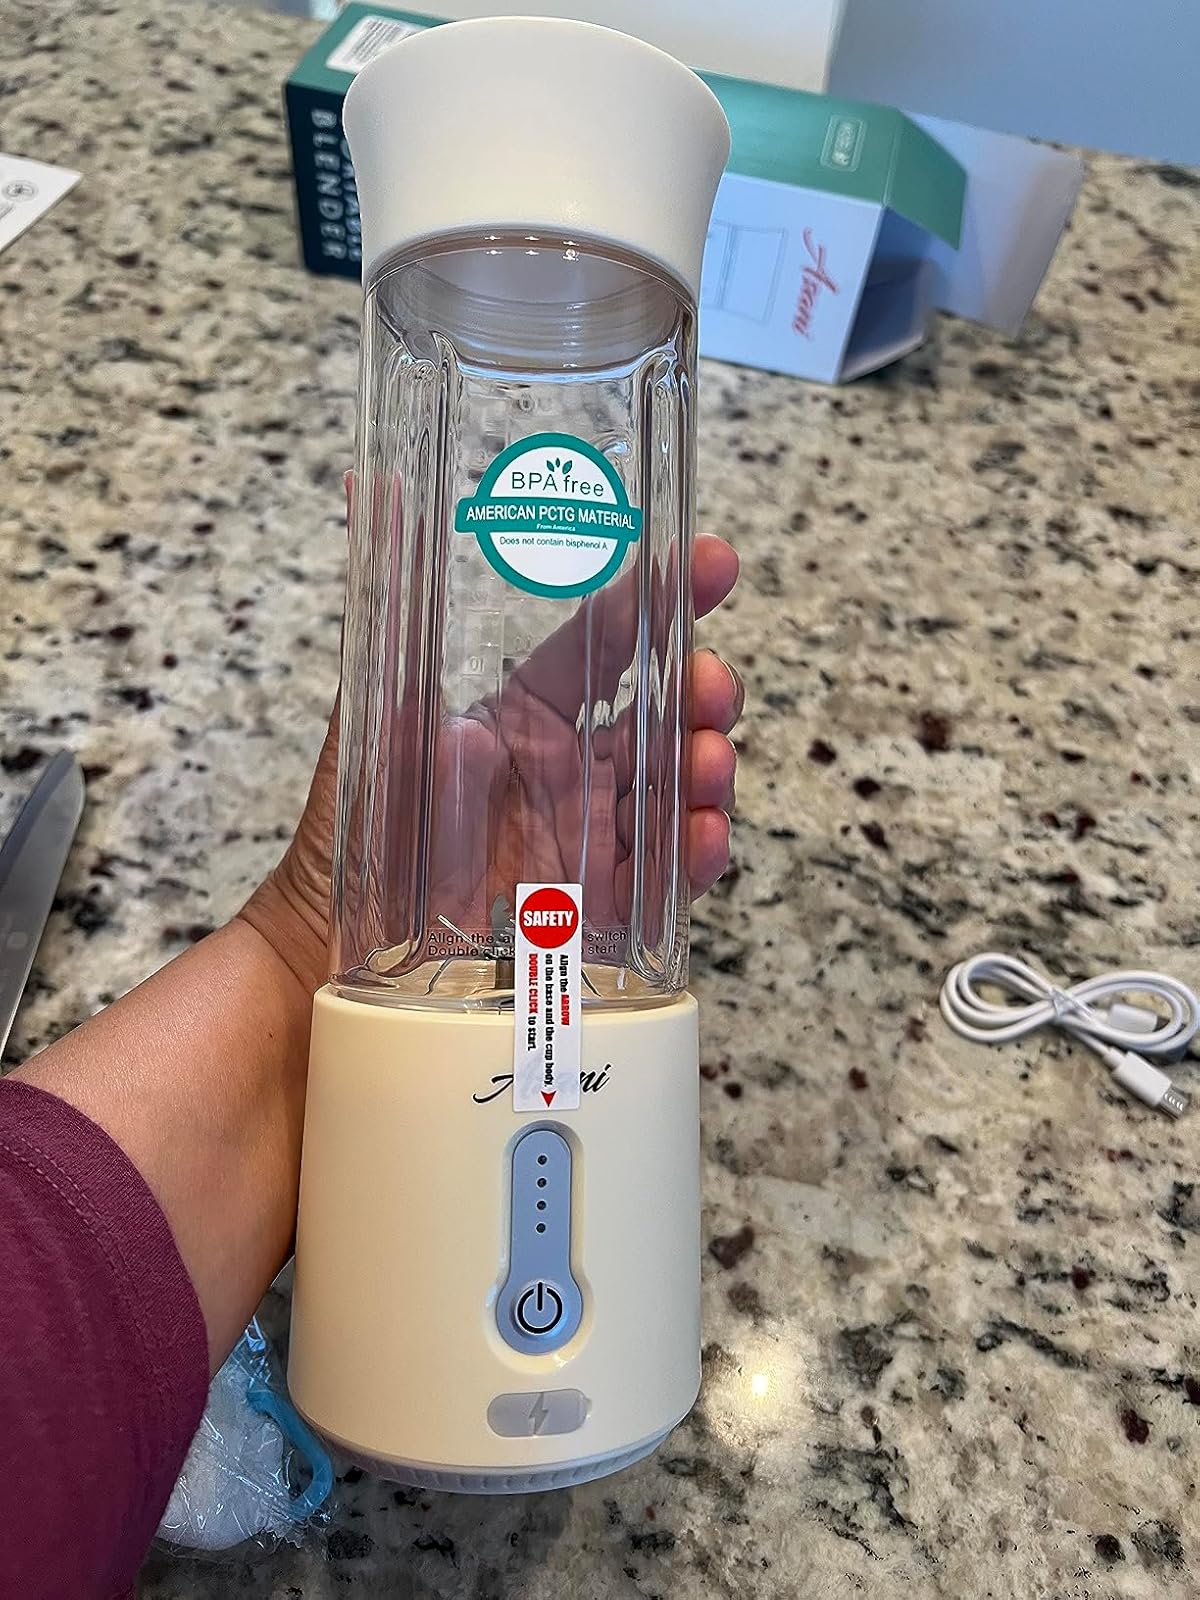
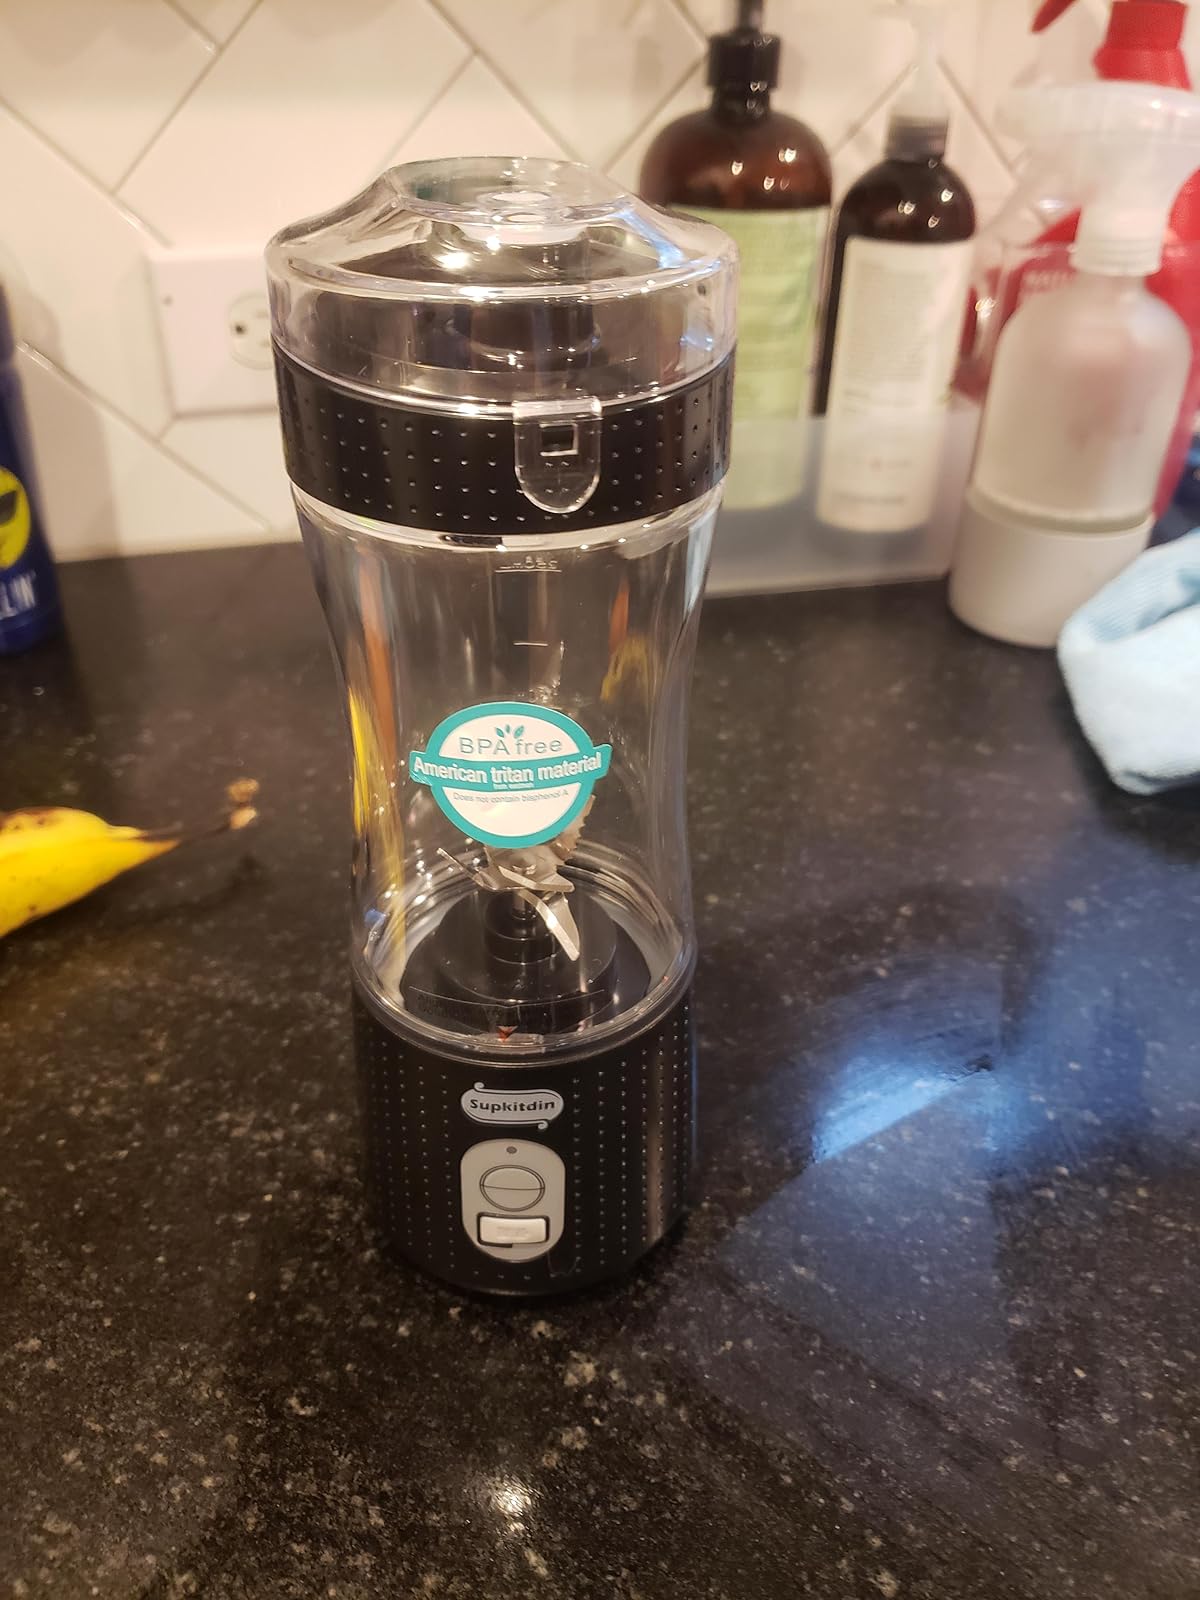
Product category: items_blender
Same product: no